Anachronox

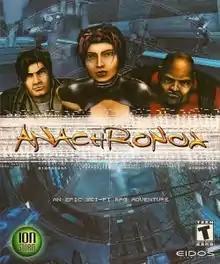
North American box art

Anachronox is a 2001 role-playing video game produced by Tom Hall and the Dallas Ion Storm games studio. The game is centered on Sylvester "Sly Boots" Bucelli, a down-and-out private investigator who looks for work in the slums of Anachronox, a once-abandoned planet near the galaxy's jumpgate hub. He travels to other planets, amasses an unlikely group of friends, and unravels a mystery that threatens the fate of the universe. The game's science fiction story was influenced by cyberpunk, film noir, and unconventional humor. The story features a theme of working through the troubles of one's past.